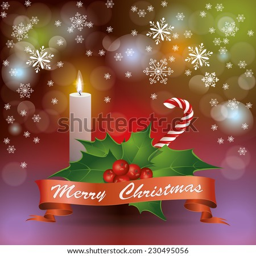
christmas background with candle , candy cane , holly , snowflakes and a red ribbon .